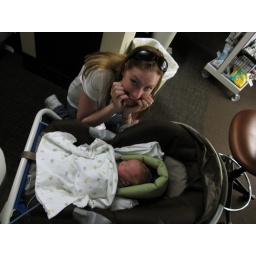
Me biting my nails over the car seat test